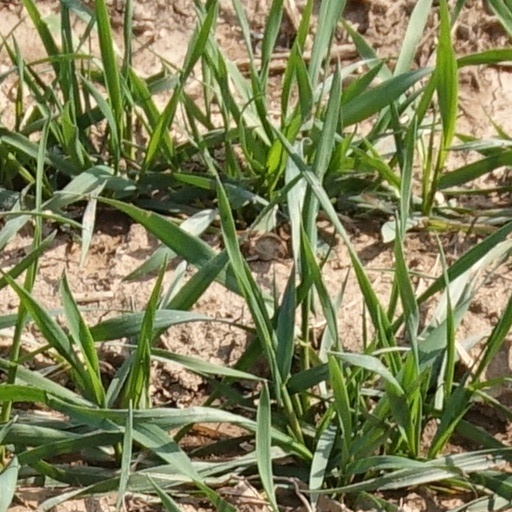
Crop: wheat